Ligny-en-Cambrésis

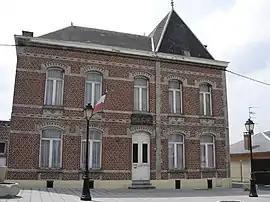
The town hall in Ligny-en-Cambrésis

Ligny-en-Cambrésis is a commune in the Nord department in northern France. The first Australian soldier to fall during the First World War, lieutenant William Malcolm Chisholm, who died of his wounds on 27 August 1914, is buried at Ligny-en-Cambrésis Communal Cemetery.